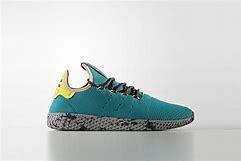
Brand: Adidas
Model: PW Tennis HU